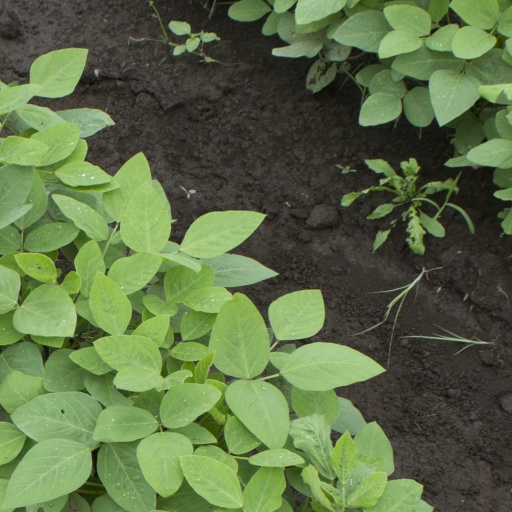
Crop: soybean